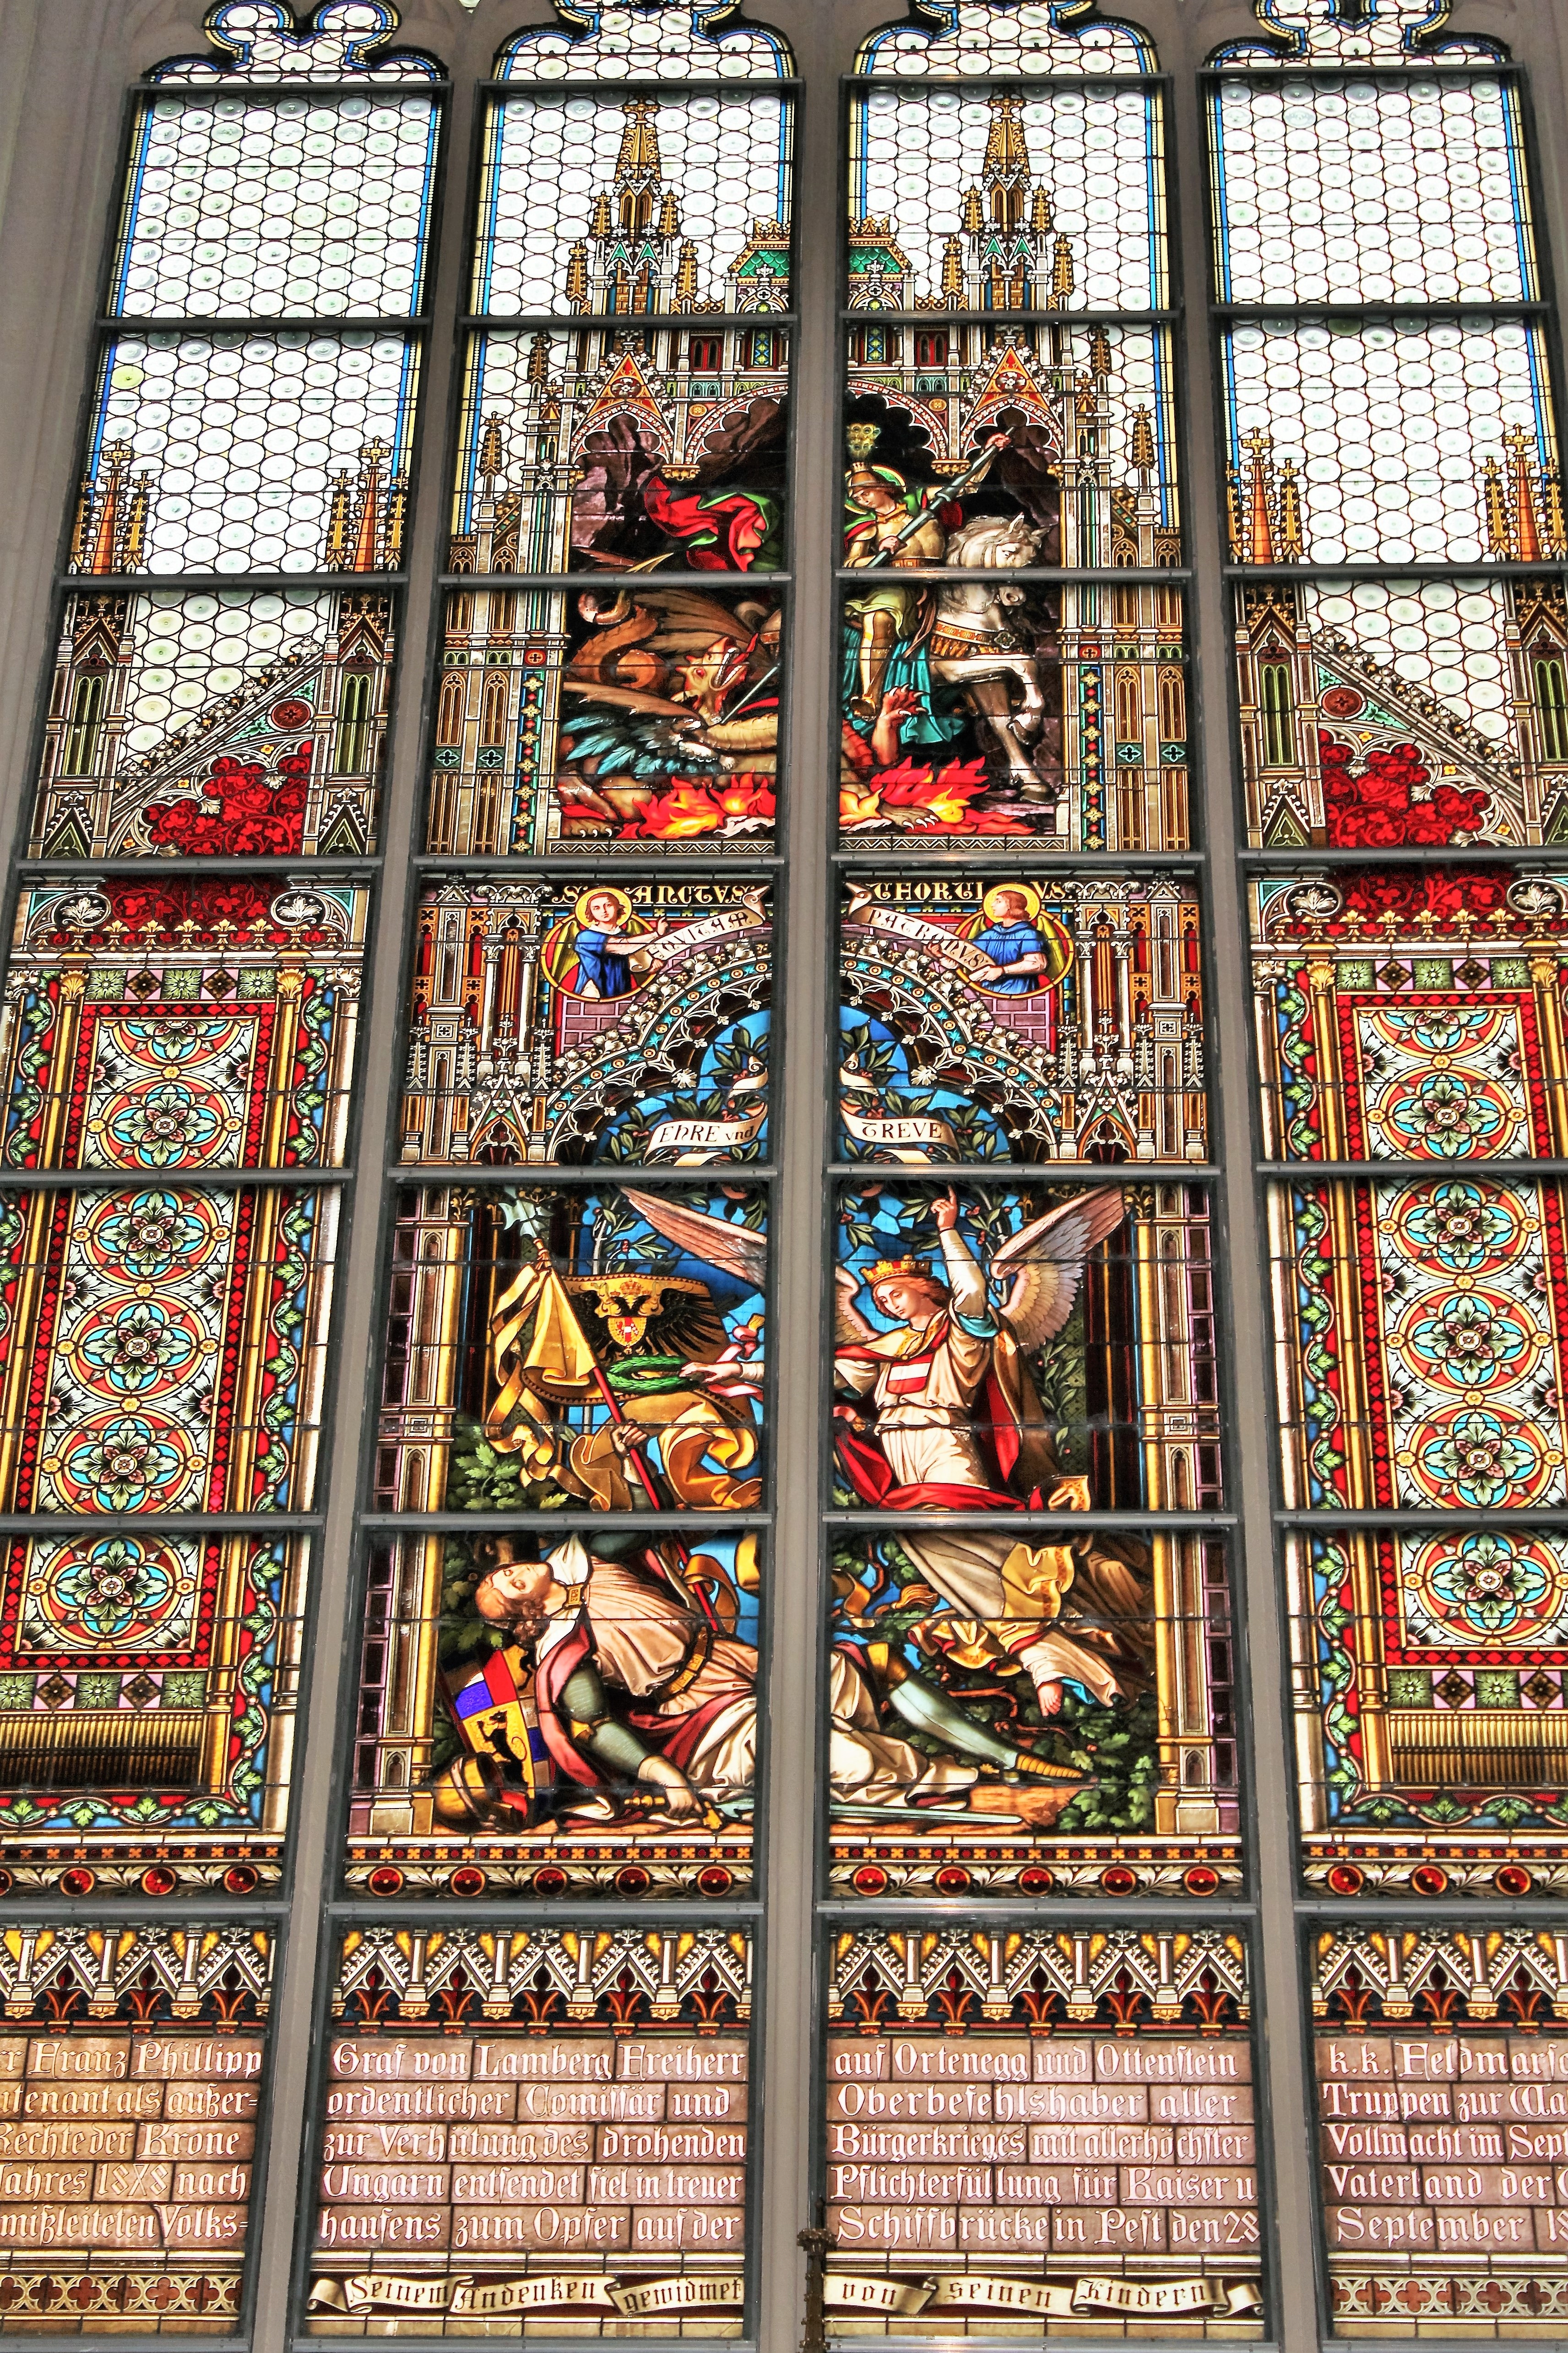
window, glass, color, colorful, material, stained glass